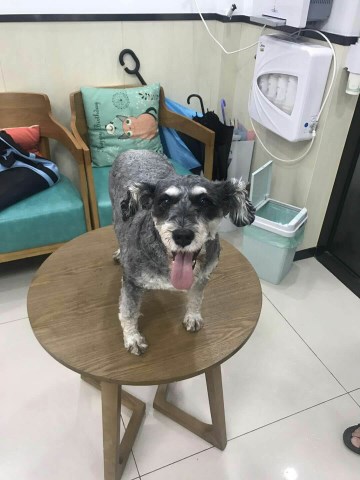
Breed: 2342-n000102-miniature_schnauzer